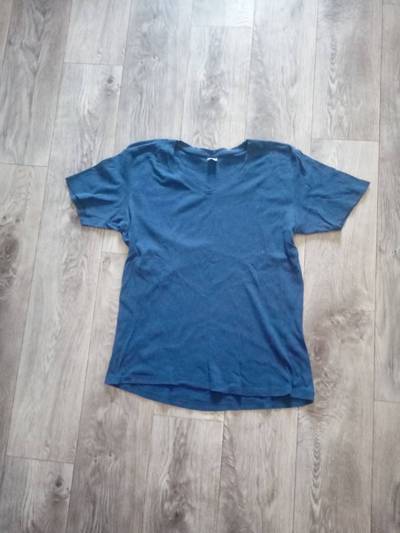
Waste category: clothes